Pacific baza

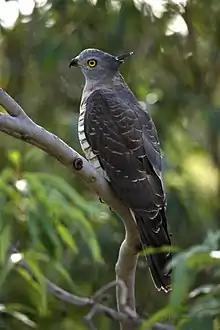
Immature, Kobble Ck, SE Queensland, Australia

The Pacific baza is a slender, medium-sized bird, with a slim head and neck. Its appearance is similar to that of other species in its genus. It grows to a total length of , with a wingspan of and a tail length of . It weighs , with females being slightly heavier than males. Specimens are typically smaller in the extreme western and eastern parts of its range.